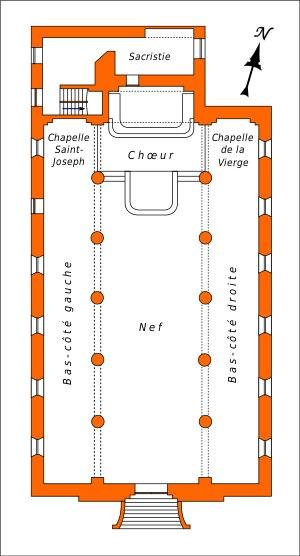
L'église Saint-Denys est une église catholique paroissiale située à Arnouville, dans le Val-d'Oise, en France. C'est une œuvre méconnue de l'architecte néo-classique Jean-Baptiste Chaussard, qui a été achevée en 1782, quelques années seulement avant la Révolution française. Elle remplace l'église médiévale, de fondation très ancienne, qui se situait dans le parc du château d'Arnouville. La reconstruction s'inscrit dans un projet urbanistique de grande ampleur voulu par le comte Jean-Baptiste de Machault d'Arnouville, qui porte à la fois sur le château et son domaine, et sur le village. Chaussard mène un discours architectural pauvre, et se passe de tout décor sculpté. À l'extérieur, seule la façade a bénéficié de soins décoratifs. À l'intérieur, deux colonnades d'ordre dorique apportent une subdivision en trois vaisseaux. Avec l'entablement aux multiples strates de modénature et le fronton en arc de cercle qui domine la niche du retable du maître-autel, ce sont les seuls éléments qui structurent l'espace.